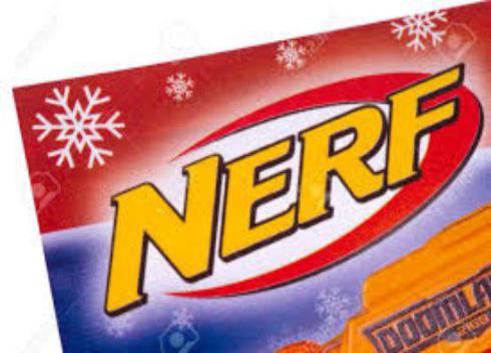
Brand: nerf
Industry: Leisure